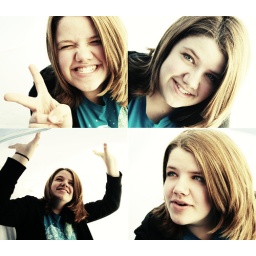
A little collage of photos of my sister Mindy taken in the expandable white photo box =)